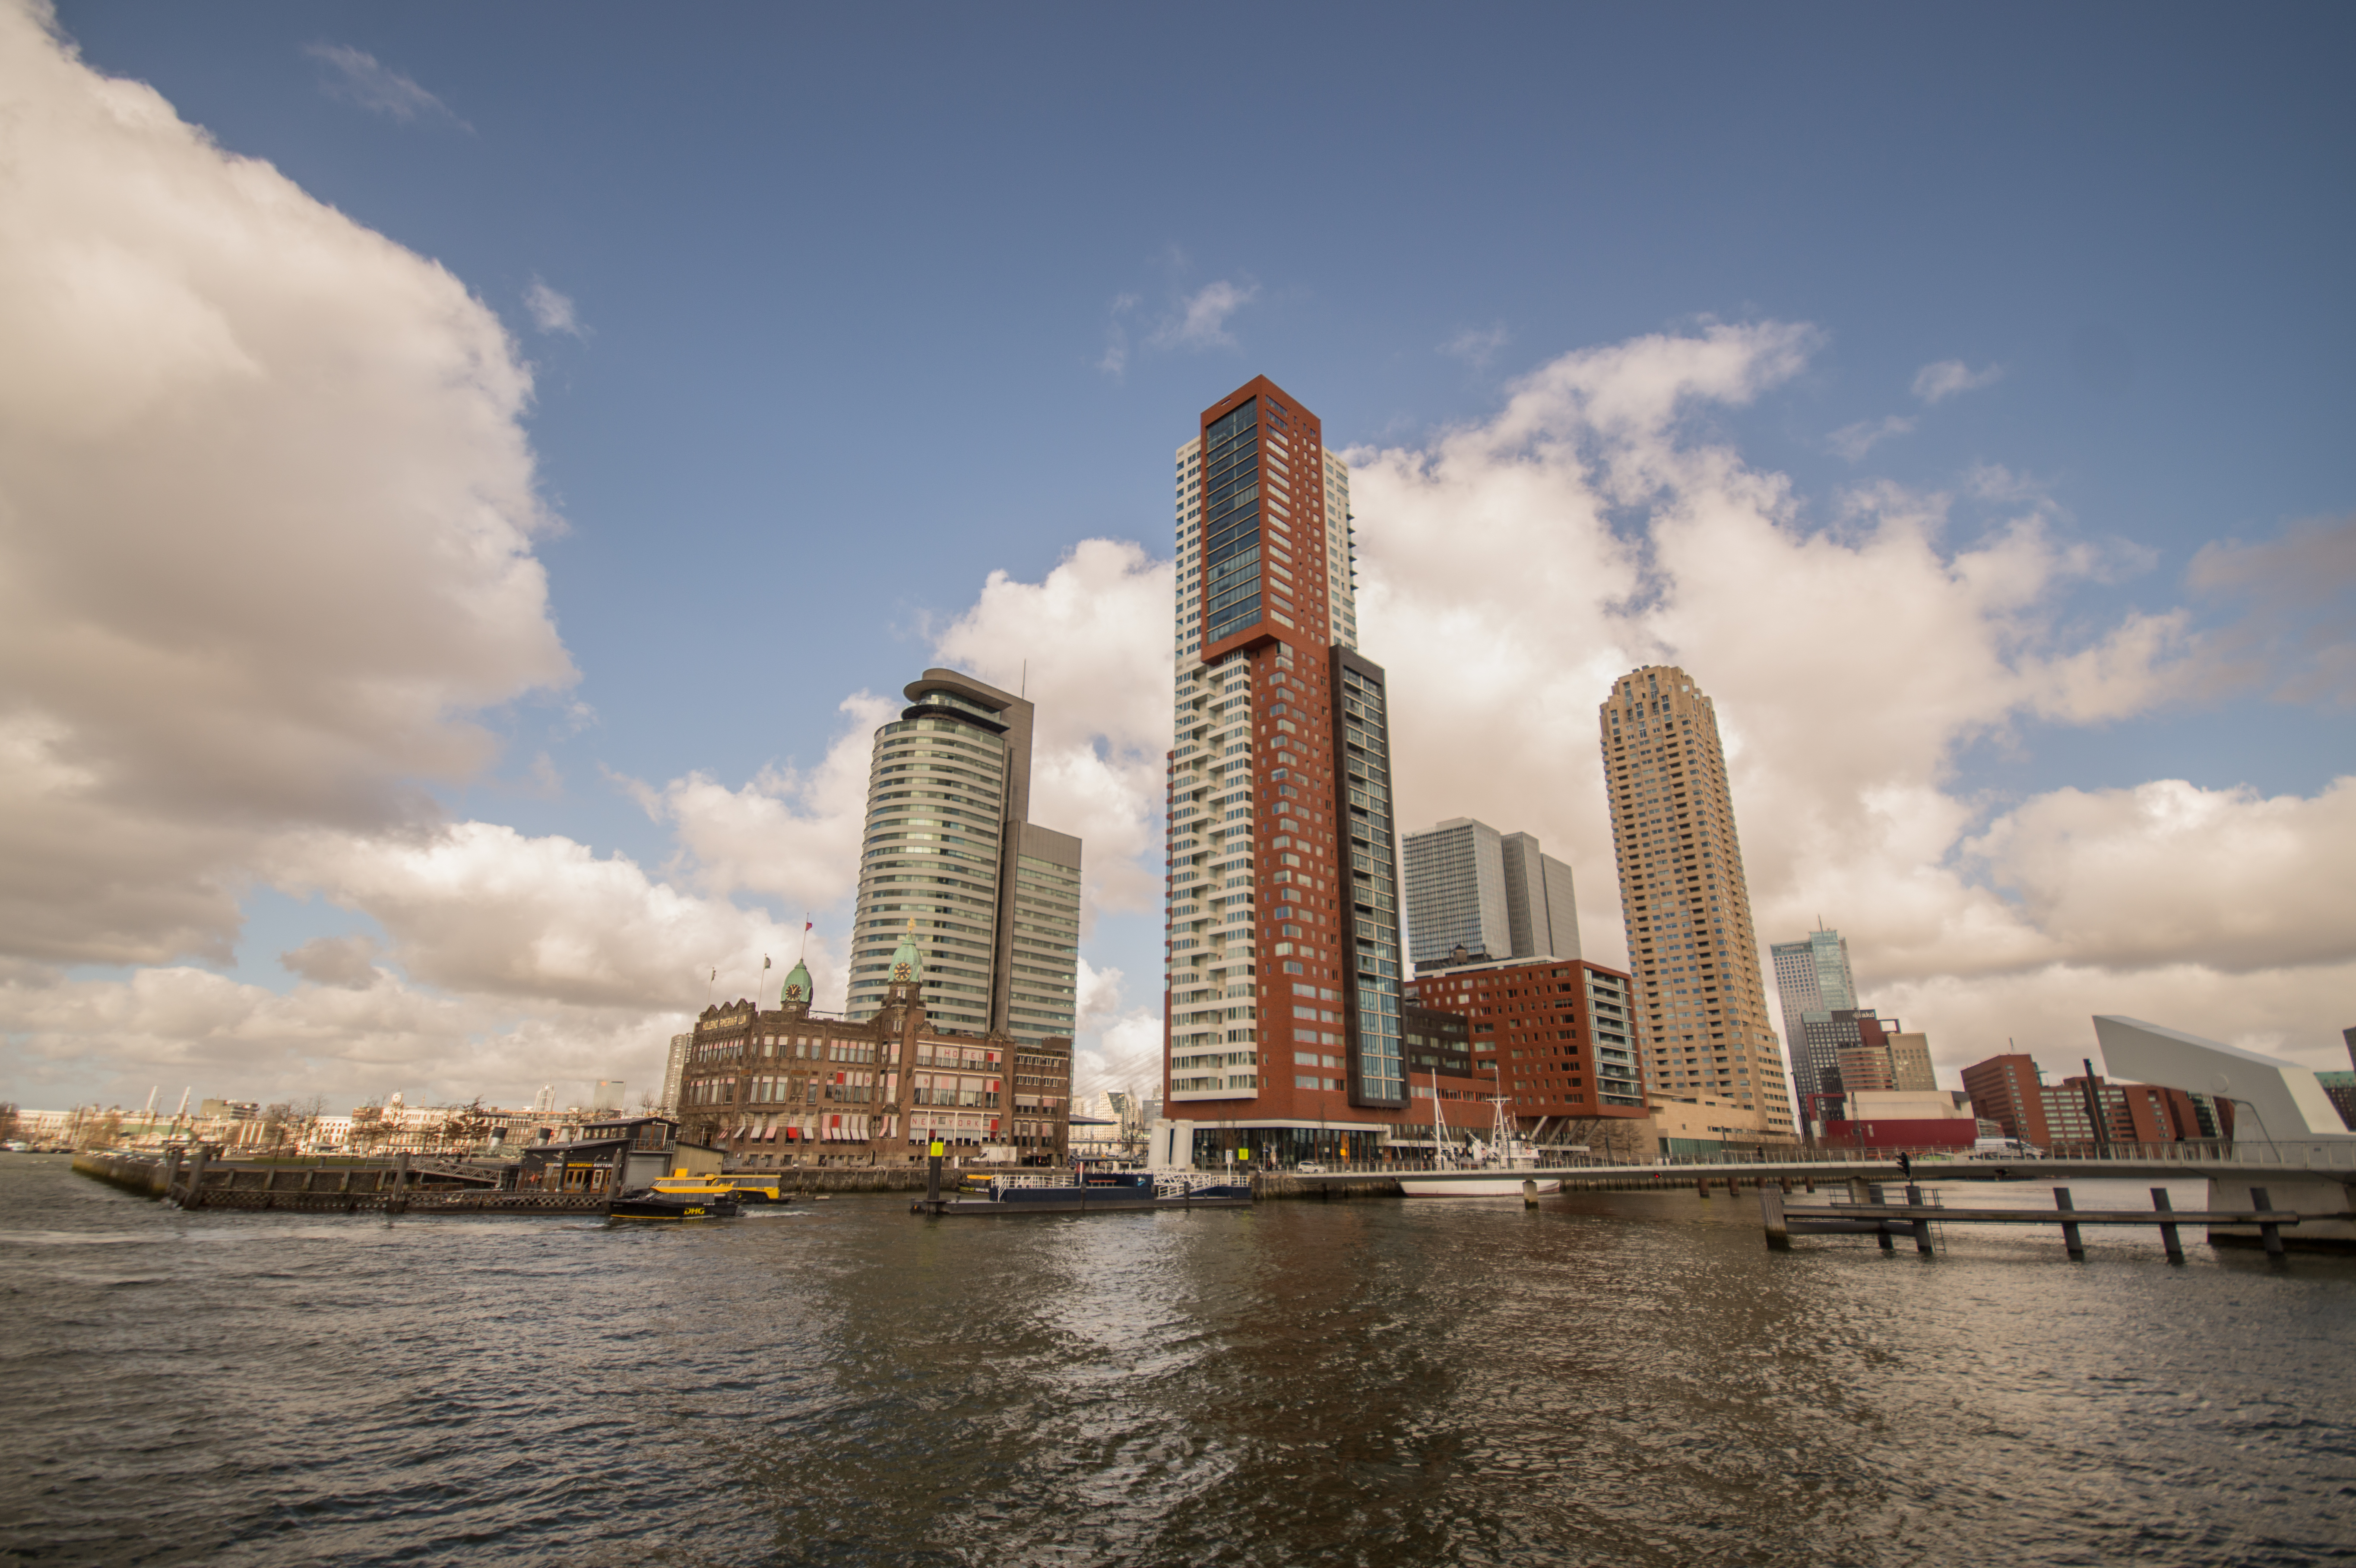
sea, water, horizon, cloud, sky, skyline, building, city, skyscraper, urban, cityscape, downtown, dusk, reflection, tower, office, bay, landmark, business, port, tourism, tower block, holland, clouds, rotterdam, wideangle, urban area, human settlement, poort van rotterdam, Wolkenkrabber rotterdam